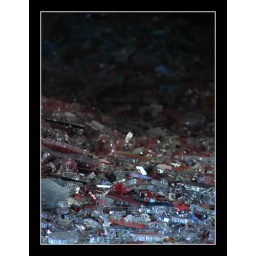
A pile of glass that once was a door inside the old Shooters Nightclub in Providence, Rhode Island.